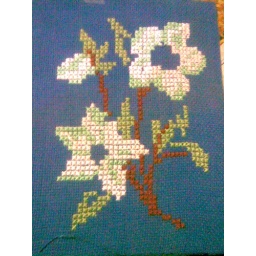
white flowers in matte cloth